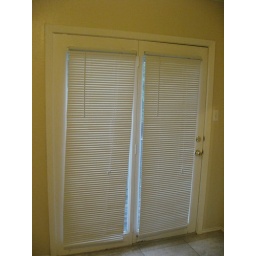
door to balcony in master bedroom